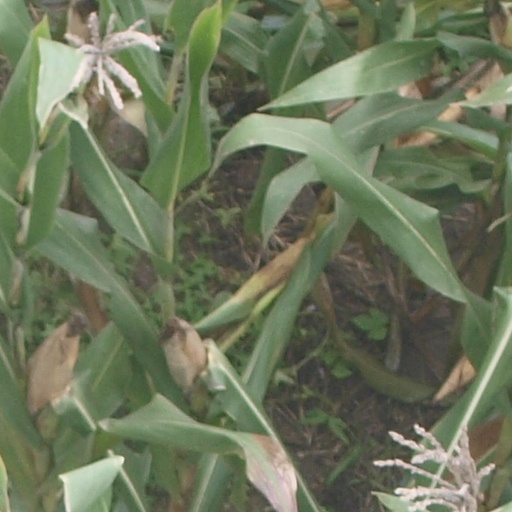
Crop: maize; corn